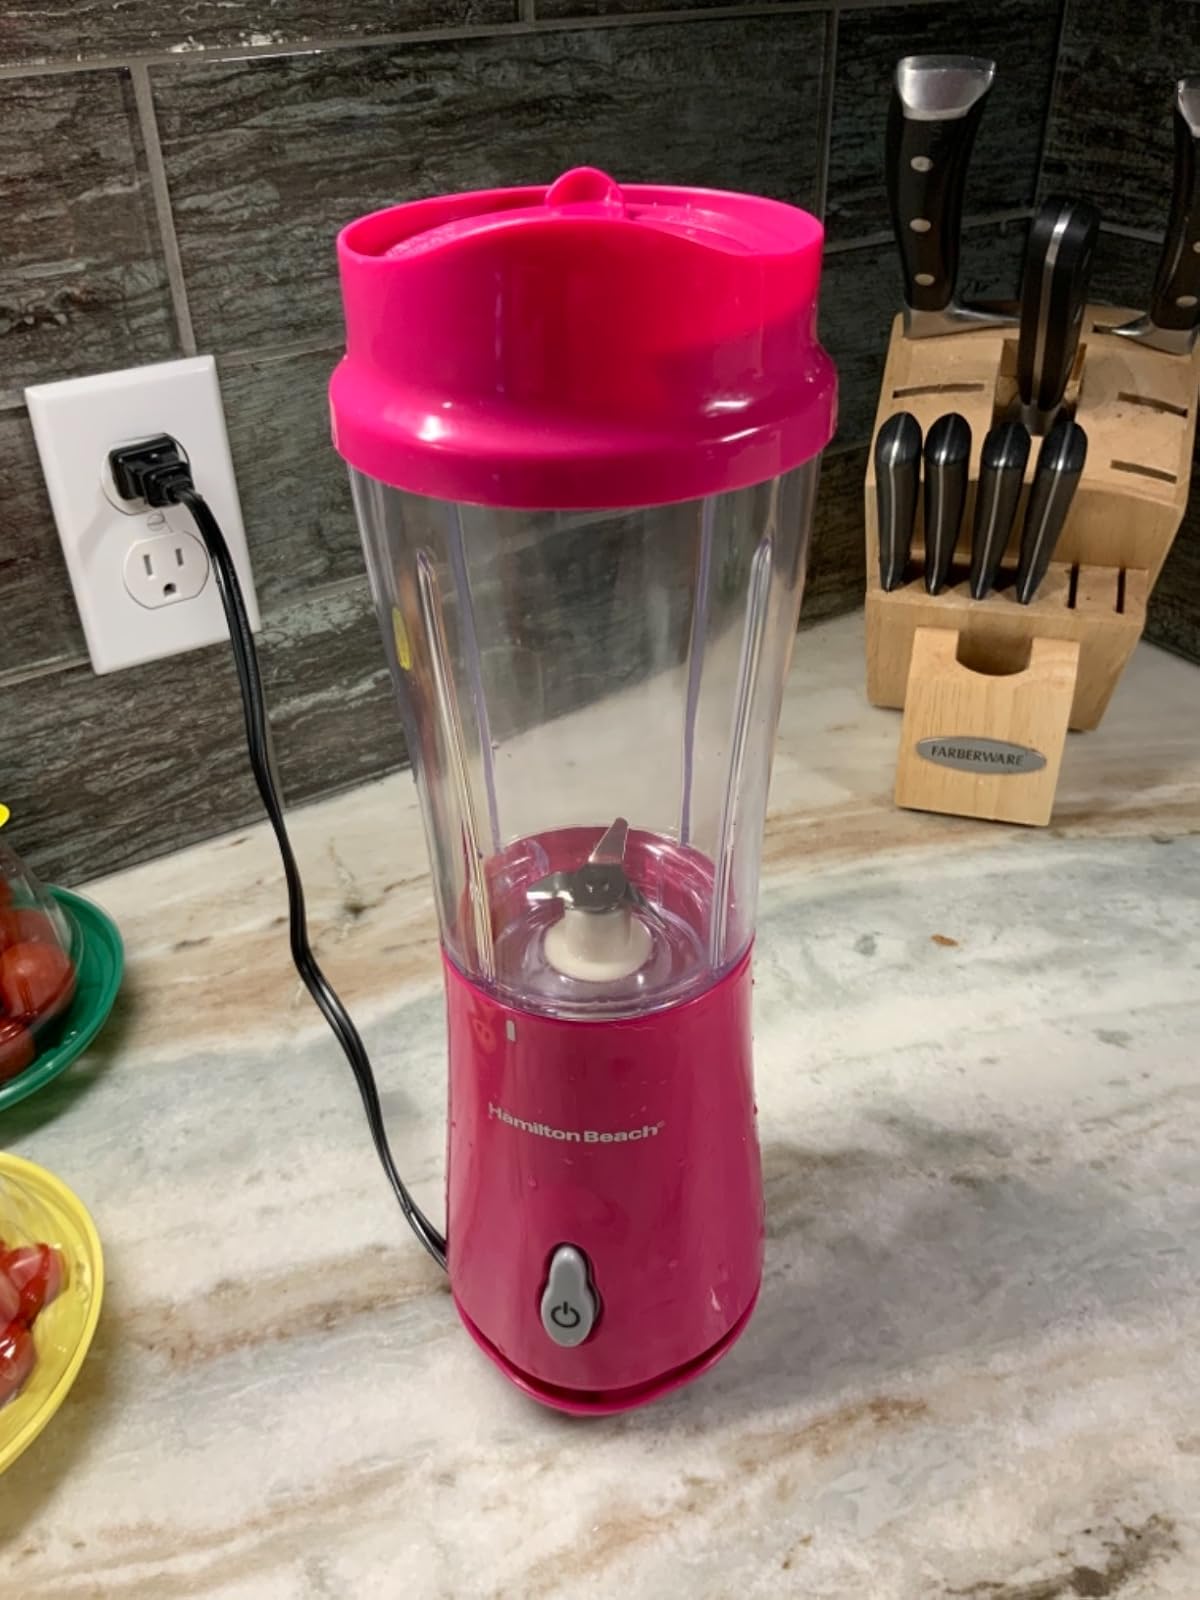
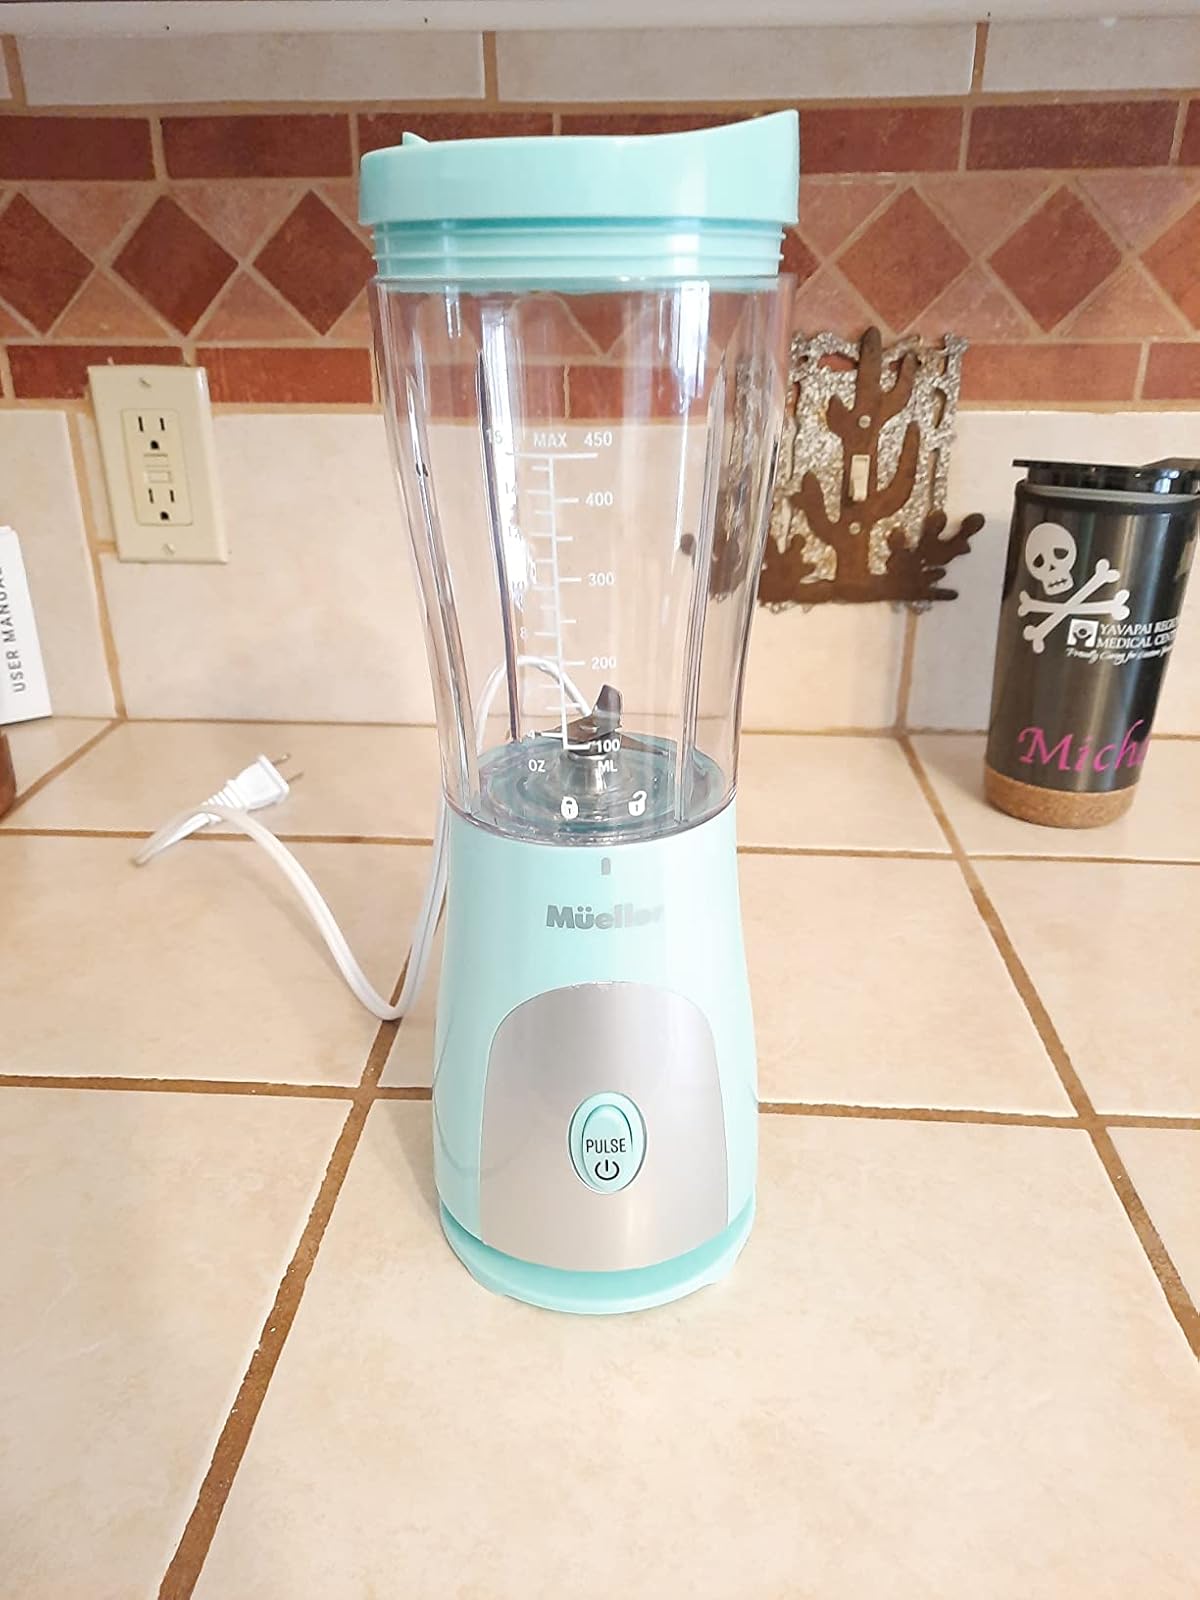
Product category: items_blender
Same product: no